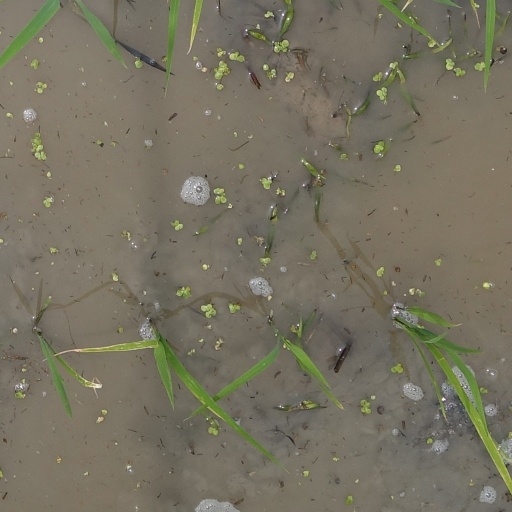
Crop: rice